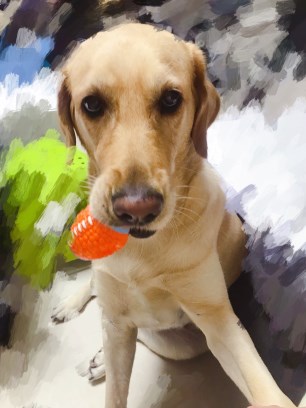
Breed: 3580-n000122-Labrador_retriever